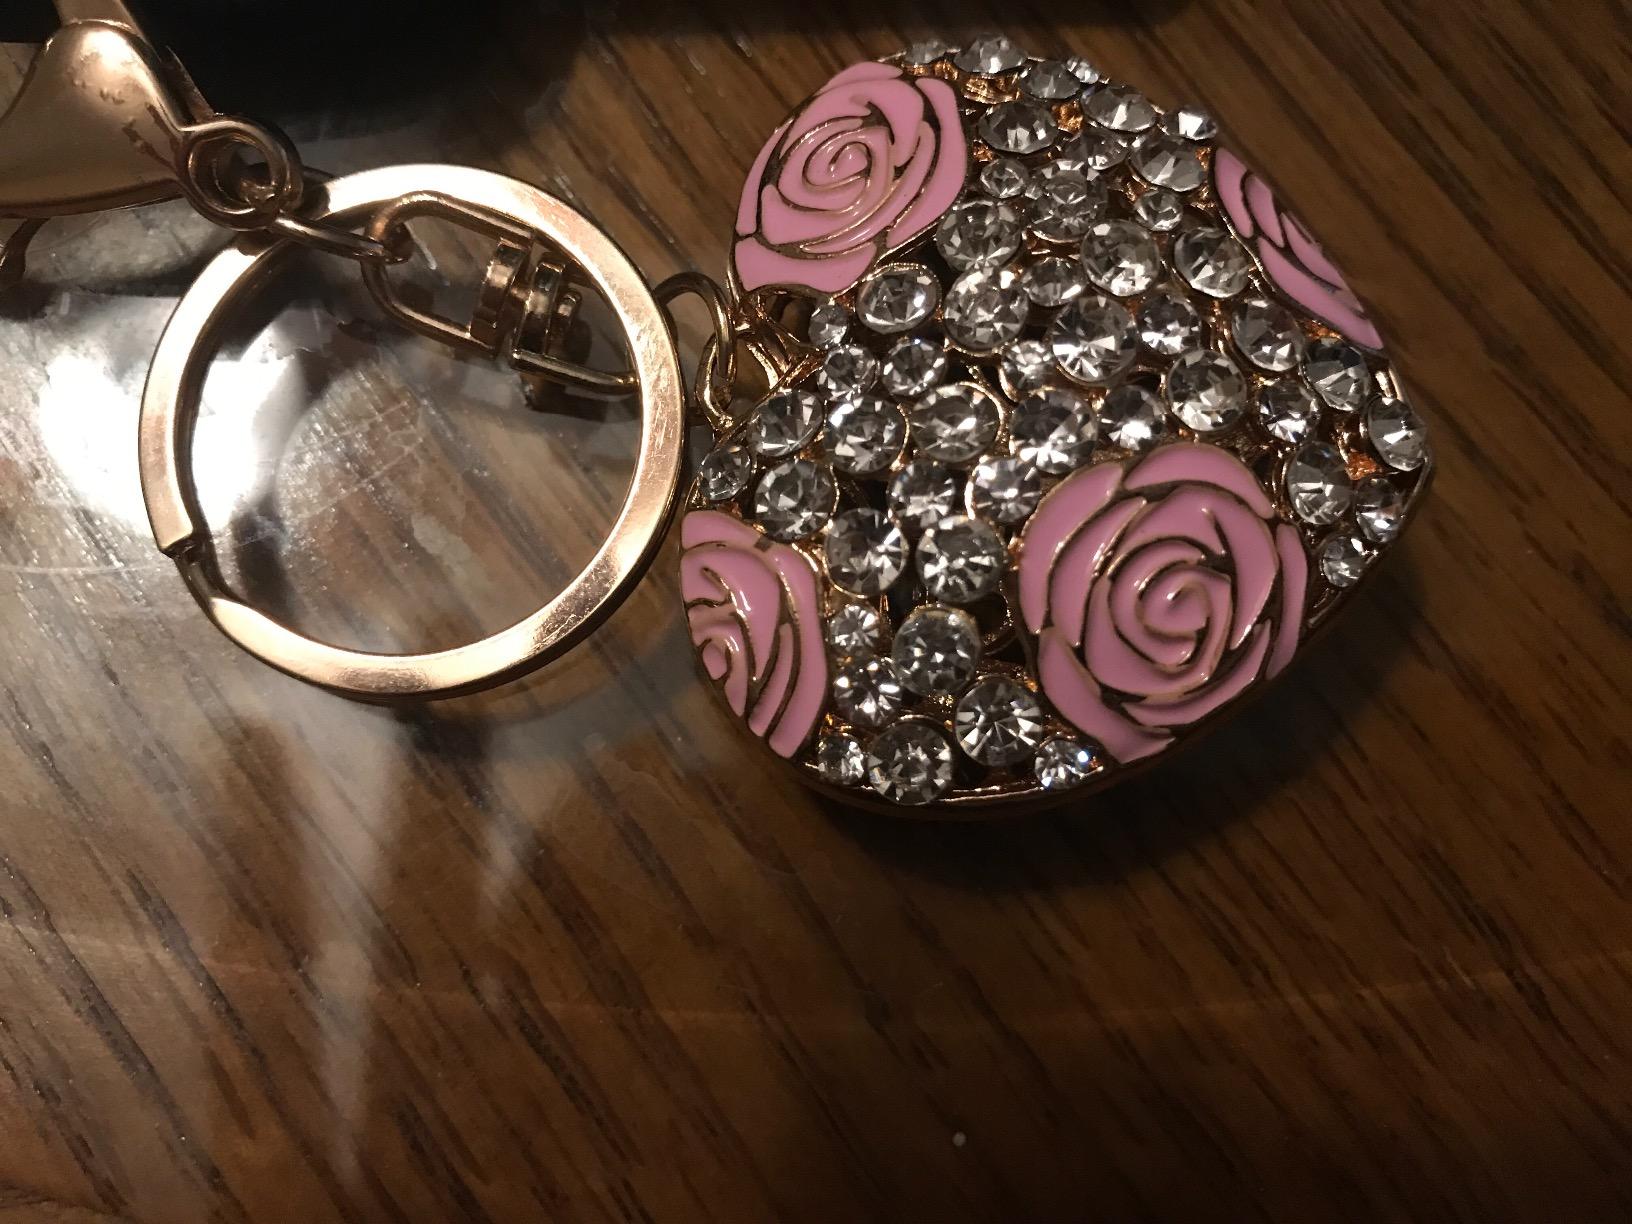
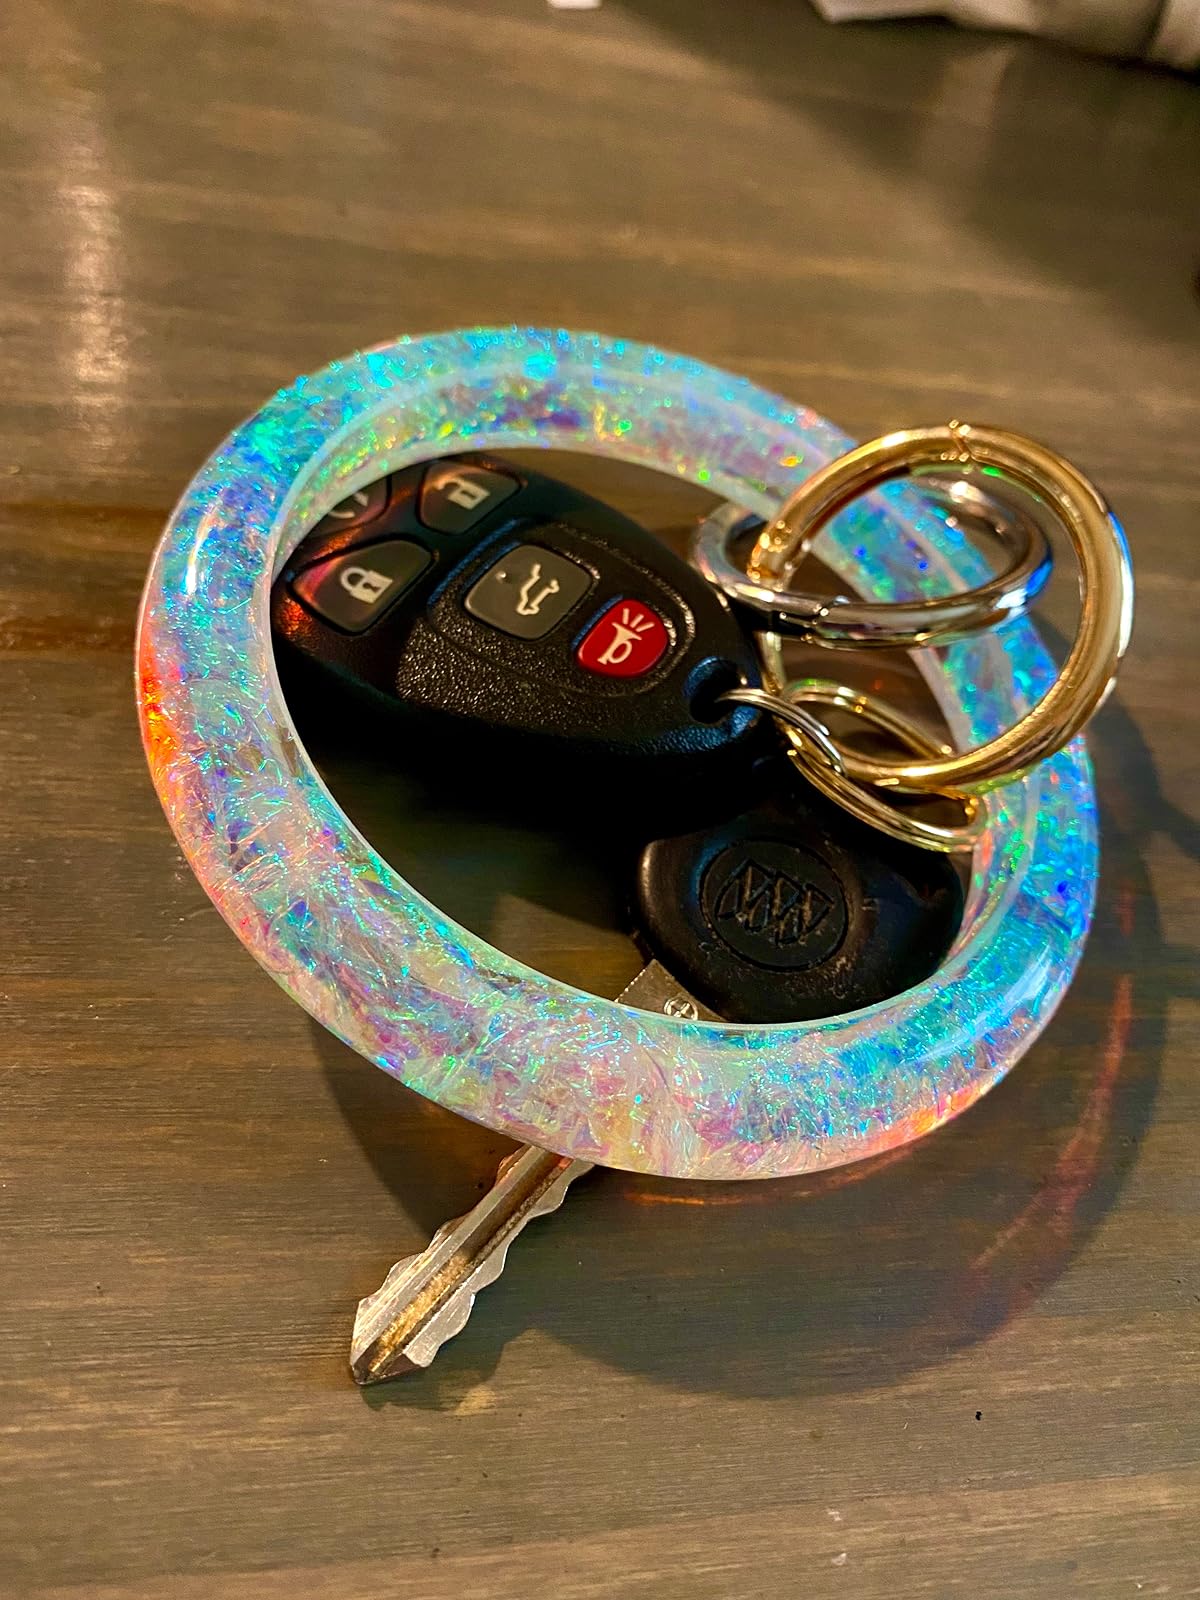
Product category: accessories_keychain
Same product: no